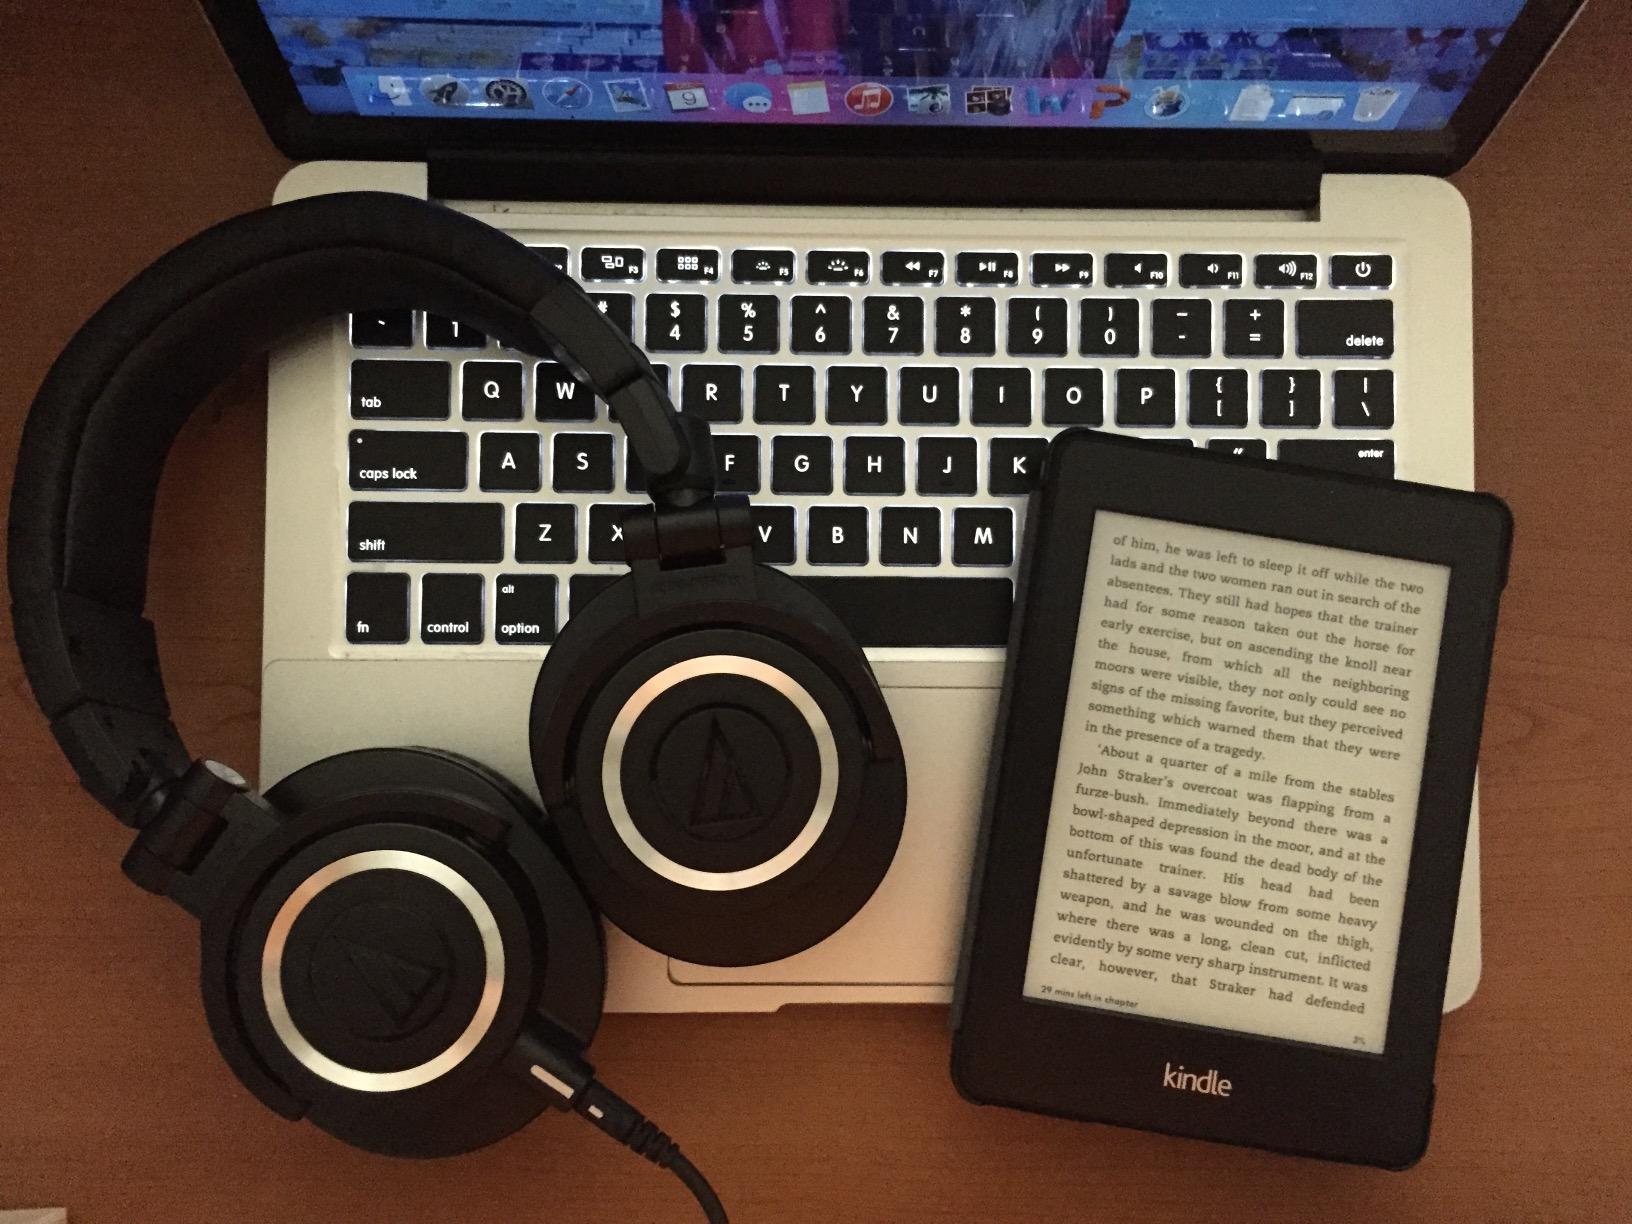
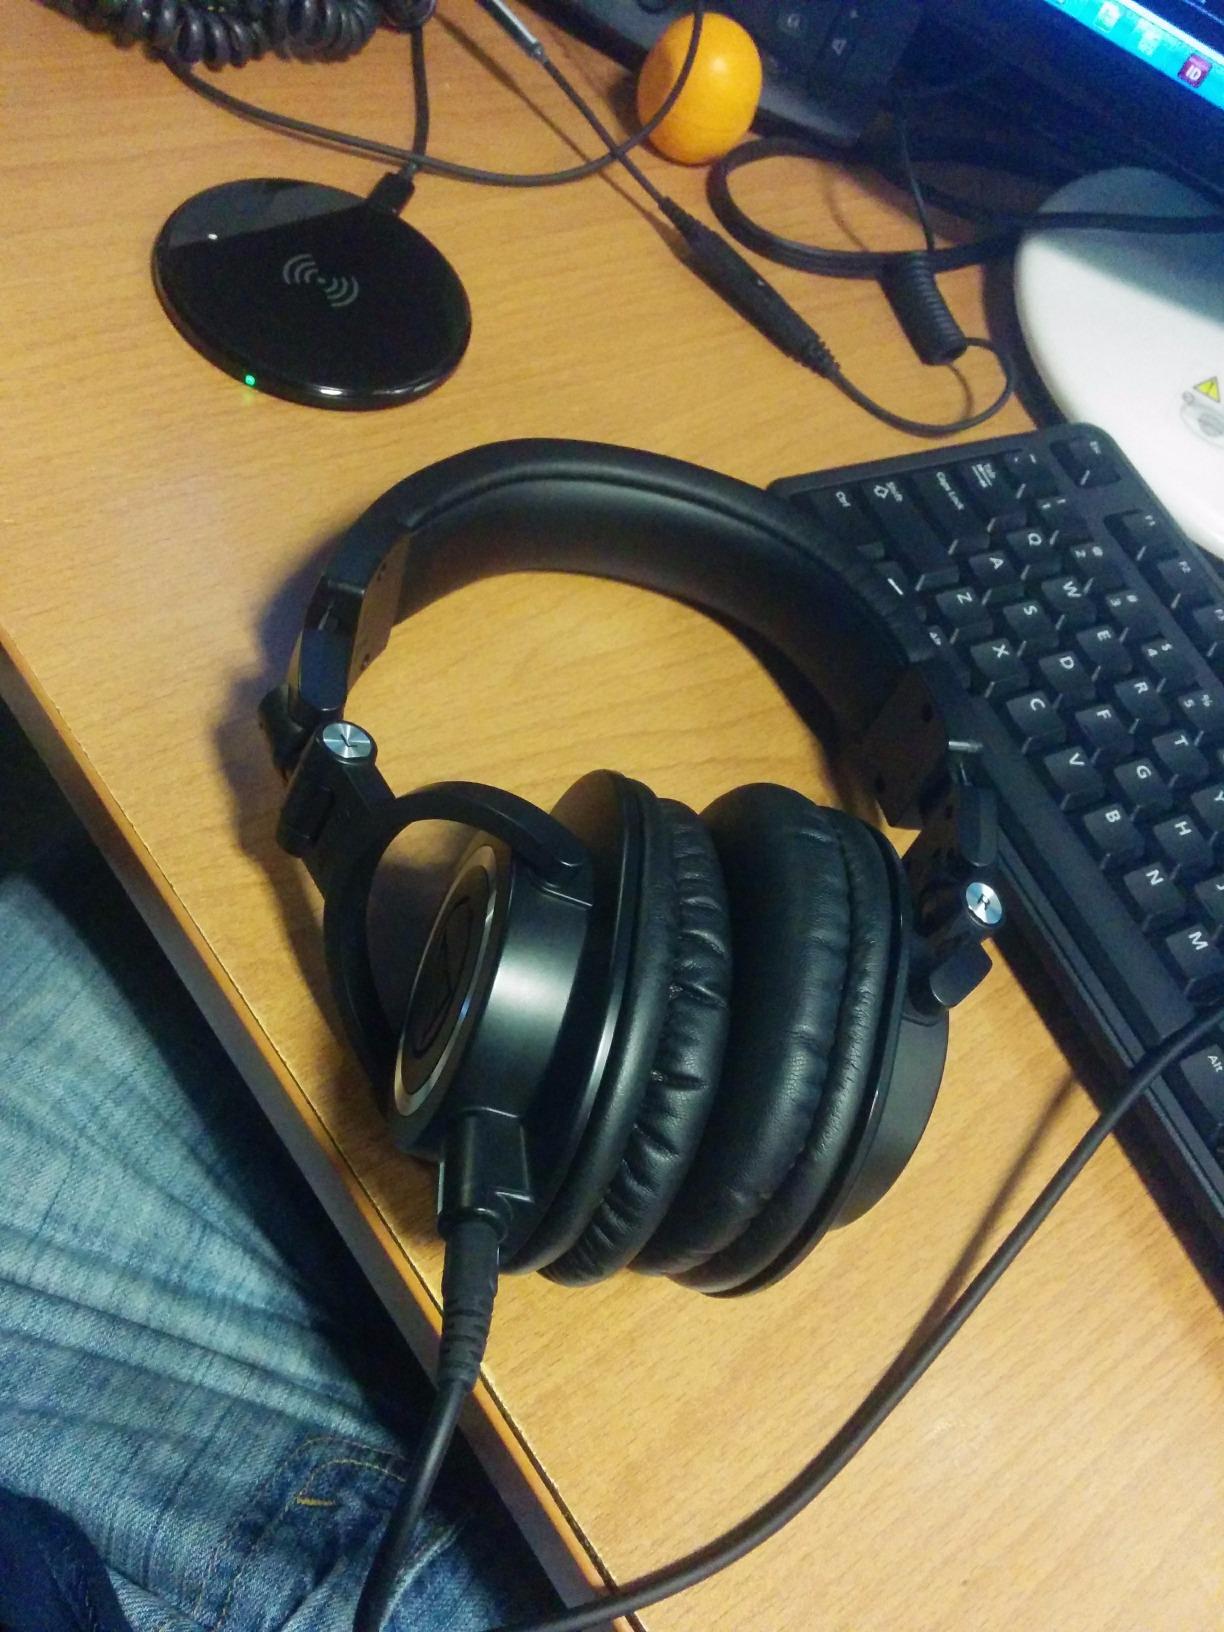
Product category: headphones
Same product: yes